Administrative divisions of Zakarpattia Oblast

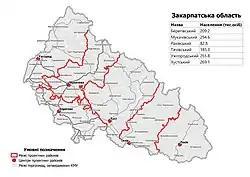
Raions of Zakarpattia Oblast as of August 2020.

Until June 2020, Zakarpattia Oblast was subdivided into 18 regions: 13 districts ("raions") and 5 city municipalities ("mis'krada" or "misto"), officially known as "territories governed by city councils".